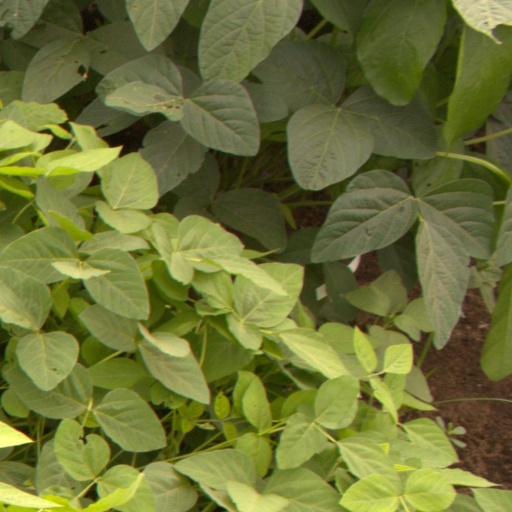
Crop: soybean